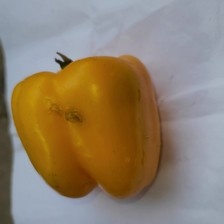
Label: capsicum